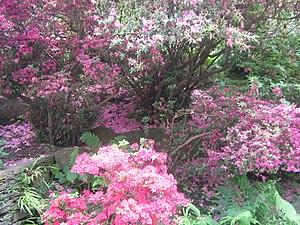
jardin botanique de l'île de Brissago au Tessin
Les deux îles de Brissago se trouvent près de la rive nord du lac Majeur, dans le canton du Tessin en Suisse, à la frontière avec l'Italie. Saint-Pancrace, la plus grande, accueille un jardin botanique qui regroupe un grand nombre de plantes exotiques d'origine subtropicale et est accessible aux visiteurs par des lignes régulières de bateaux. La plus petite île, Saint-Apollinaire, est protégée et non accessible. La taille totale des deux îles est de 0,03 km².